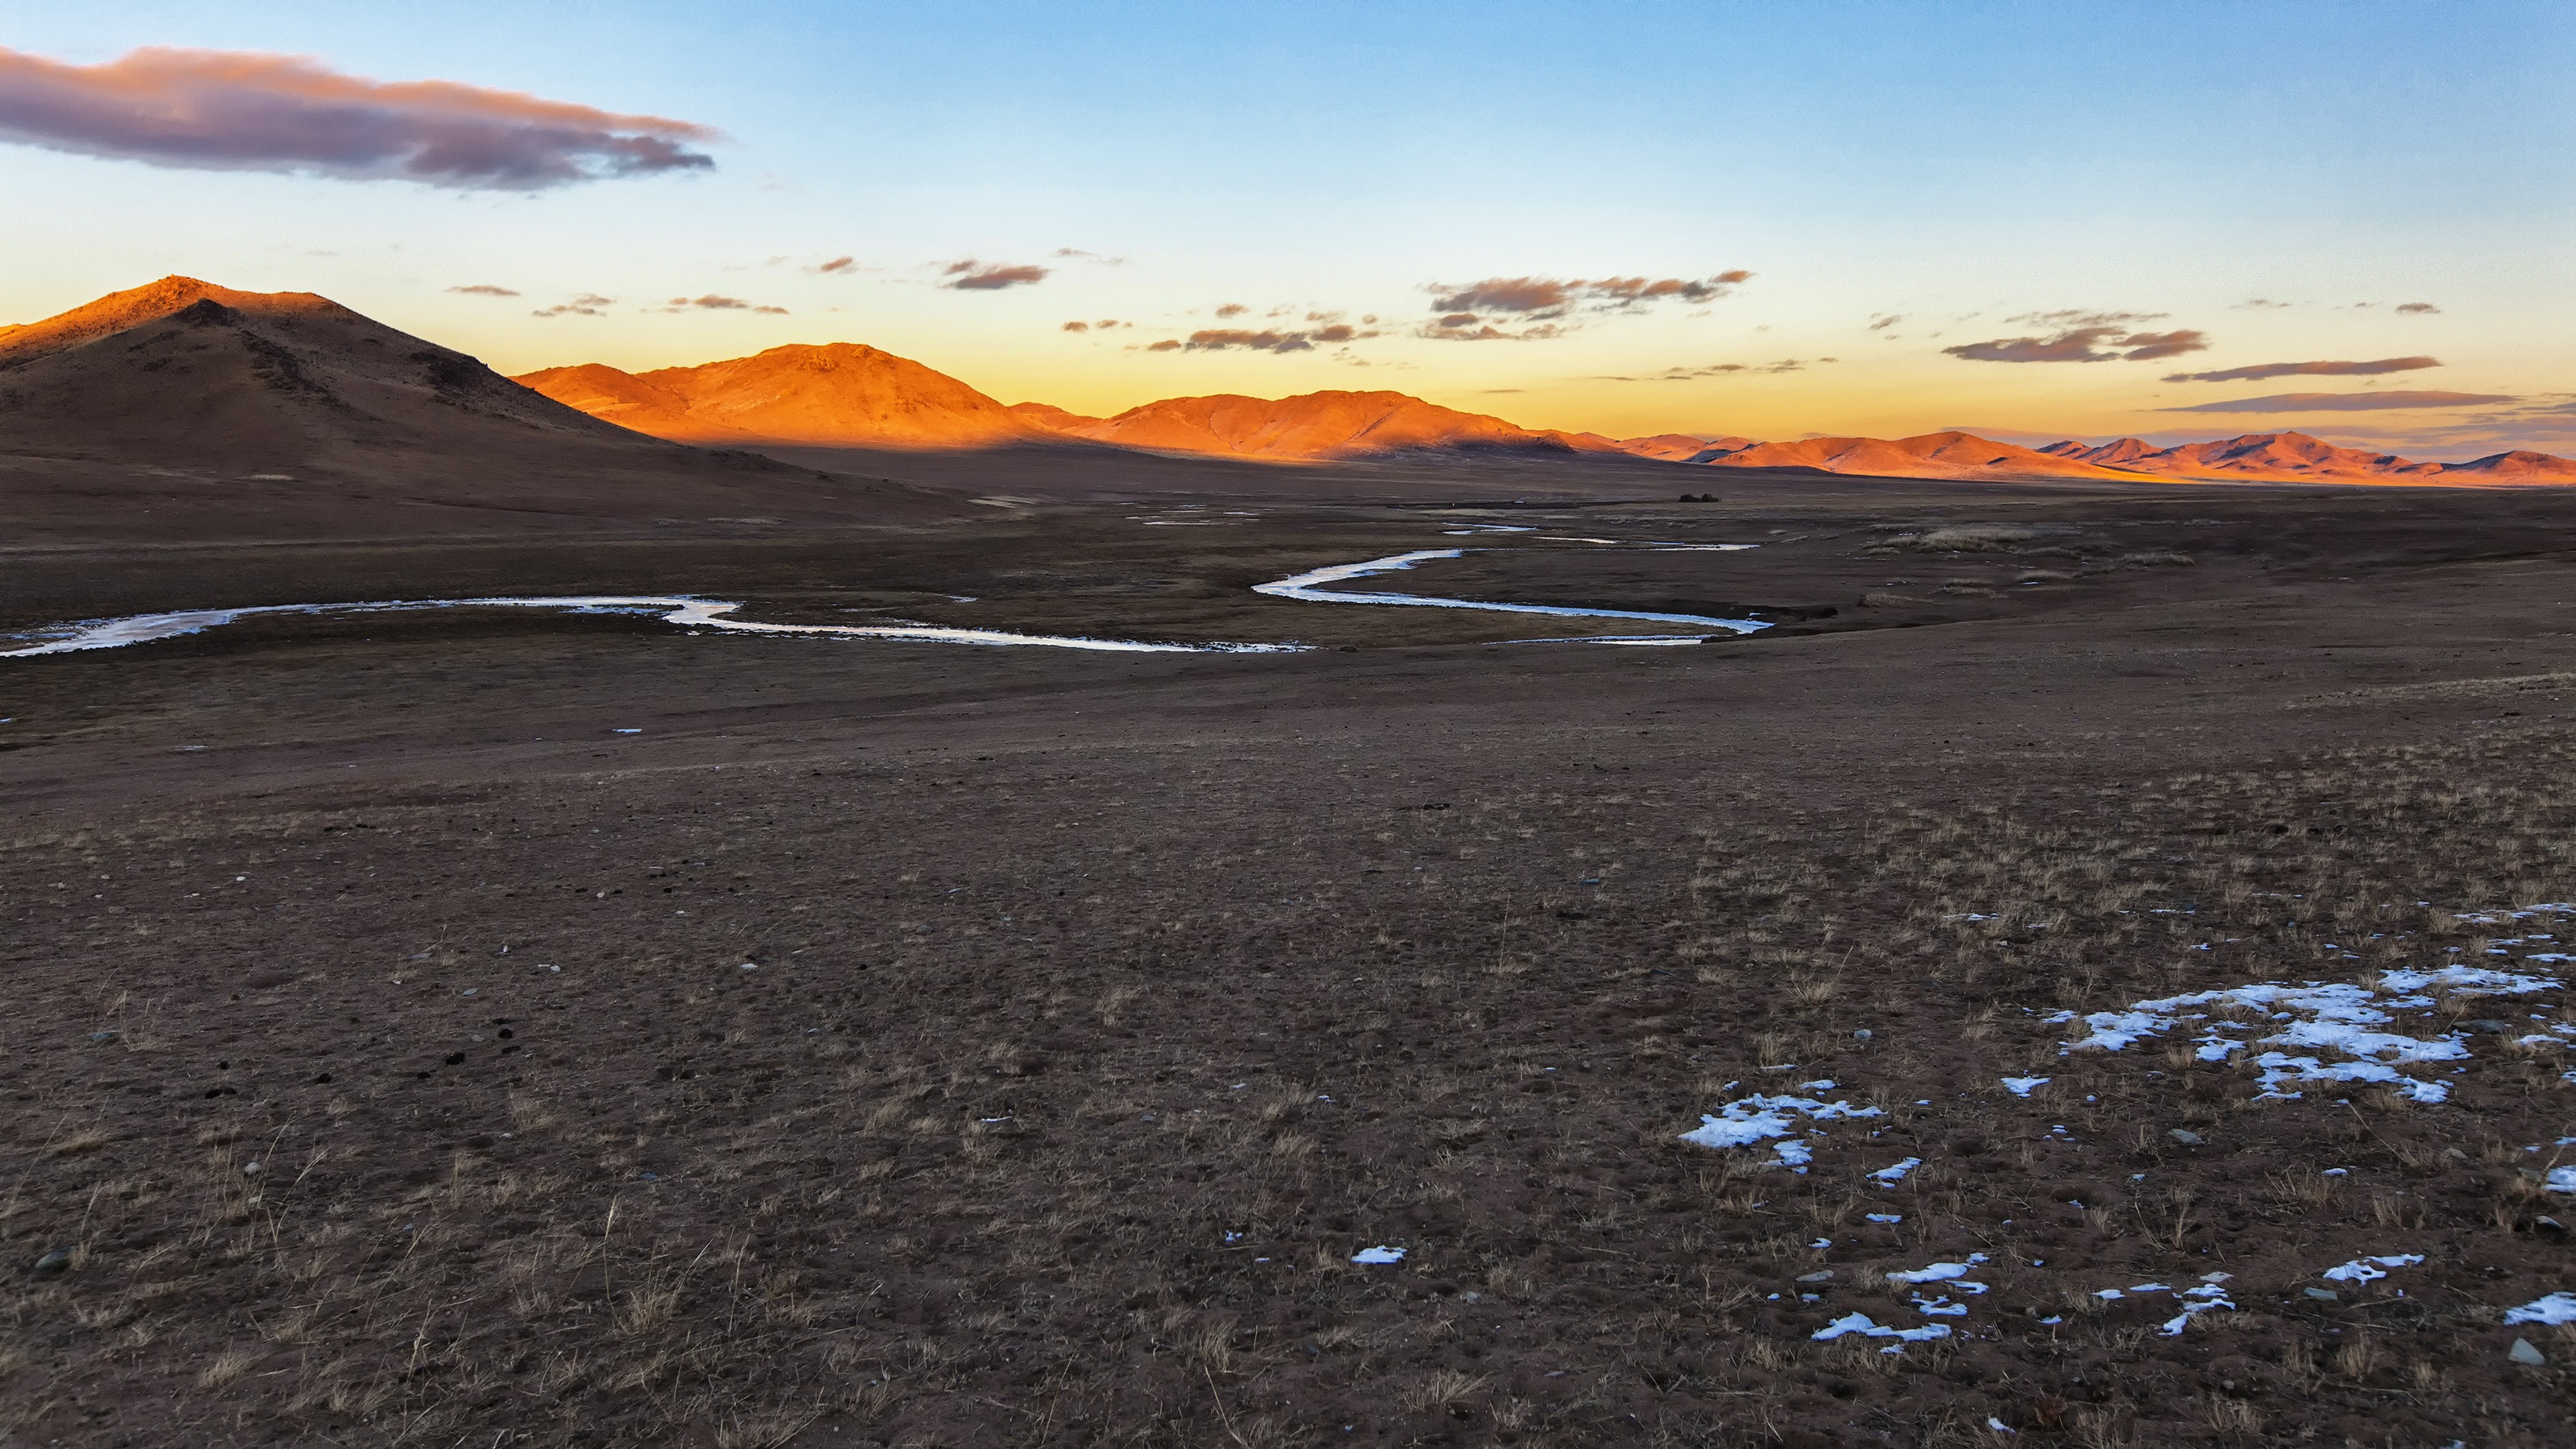
landscape, sea, coast, sand, horizon, wilderness, mountain, sunrise, sunset, hill, dawn, dusk, red, plain, badlands, plateau, december, fell, loch, ecosystem, mongolia, tundra, steppe, landform, natural environment, geographical feature, mountainous landforms, khenti, frozen rivers